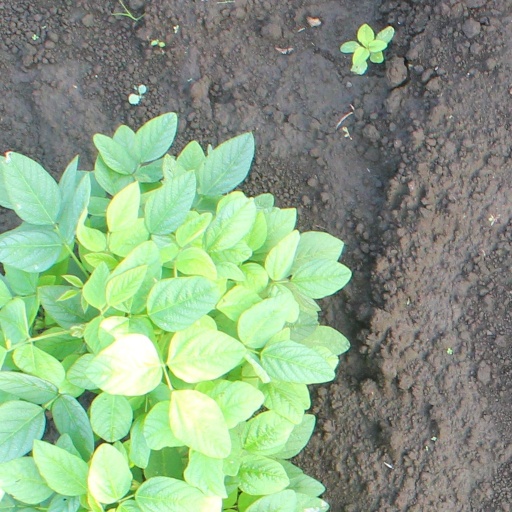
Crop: soybean